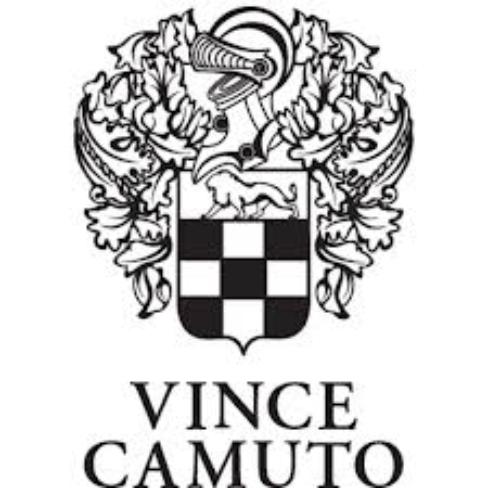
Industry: Clothes